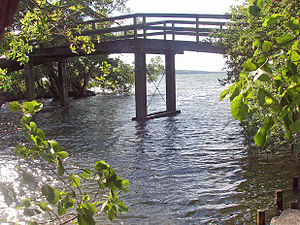
Mølleåen
Mølleåen ved Furesøens udløb ved Frederiksdal.
Mølleåen ved Furesøens udløb ved Frederiksdal. da:Mølleå
Mølleåen har sit udspring i Hettings Mose nord for Ganløse Eged mellem Buresø og Bastrup sø.